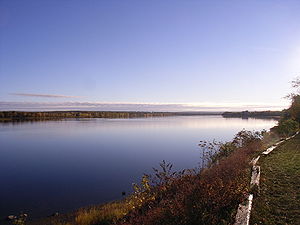
St. John (flod)
St. John ved Fredericton, New Brunswick.
Saint John er en ca. 673 km lang flod som i hovedparten af dens længde løber i den canadiske provins New Brunswick. Den udspringer i delstaten Maine i USA, og passerer også den canadiske provins Québec. To forskellige steder udgør den grænsen mellem USA og Canada. St. John har et afvandingsområde på omkring 55.000 km² hvoraf lidt over halvdelen er i New Brunswick. Det er den næstlængste flod som udmunder i Atlanterhavet mellem St. Lawrence og Mississippi efter Susquehanna River. St. John er blevet kaldt Nordamerikas Rhin. Floden er reguleret af dæmninger til vandkraftværker ved Mactaquac, Beechwood og Grand Falls.